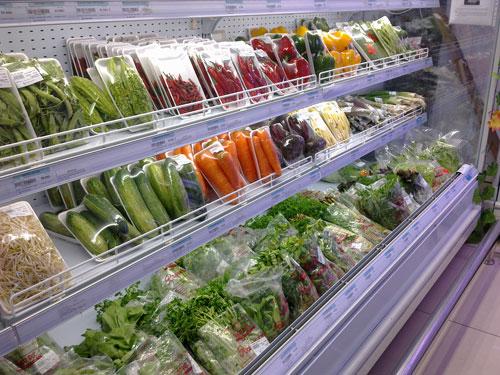
có nhiều mặt hàng nông sản xuất hiện ở trên kệ hàng